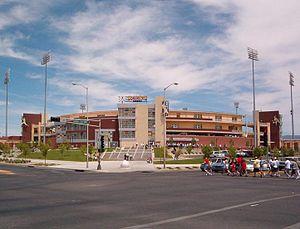
New Mexico United est une équipe américaine de soccer participant au USL Championship, basée à Albuquerque dans le Nouveau-Mexique.
Le Isotopes Park, est un stade de baseball de 11 124 places avec 30 suites de luxe situé à Albuquerque dans l'État du Nouveau-Mexique. Il est officiellement inauguré le 11 avril 2003. C'est le domicile des Isotopes d'Albuquerque, club de niveau Triple-A évoluant en Ligue de la côte du Pacifique, et New Mexico United, franchise de soccer de l'USL Championship.